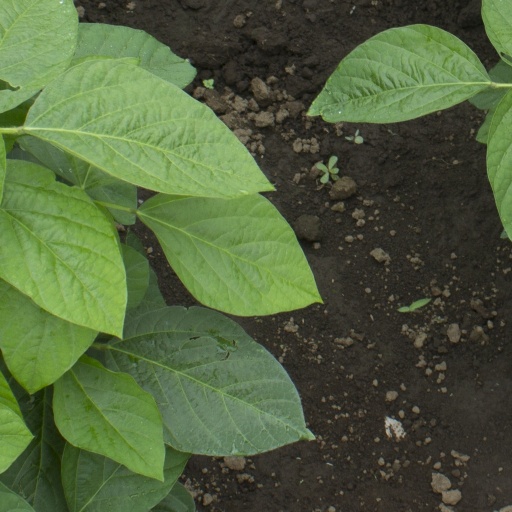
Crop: soybean